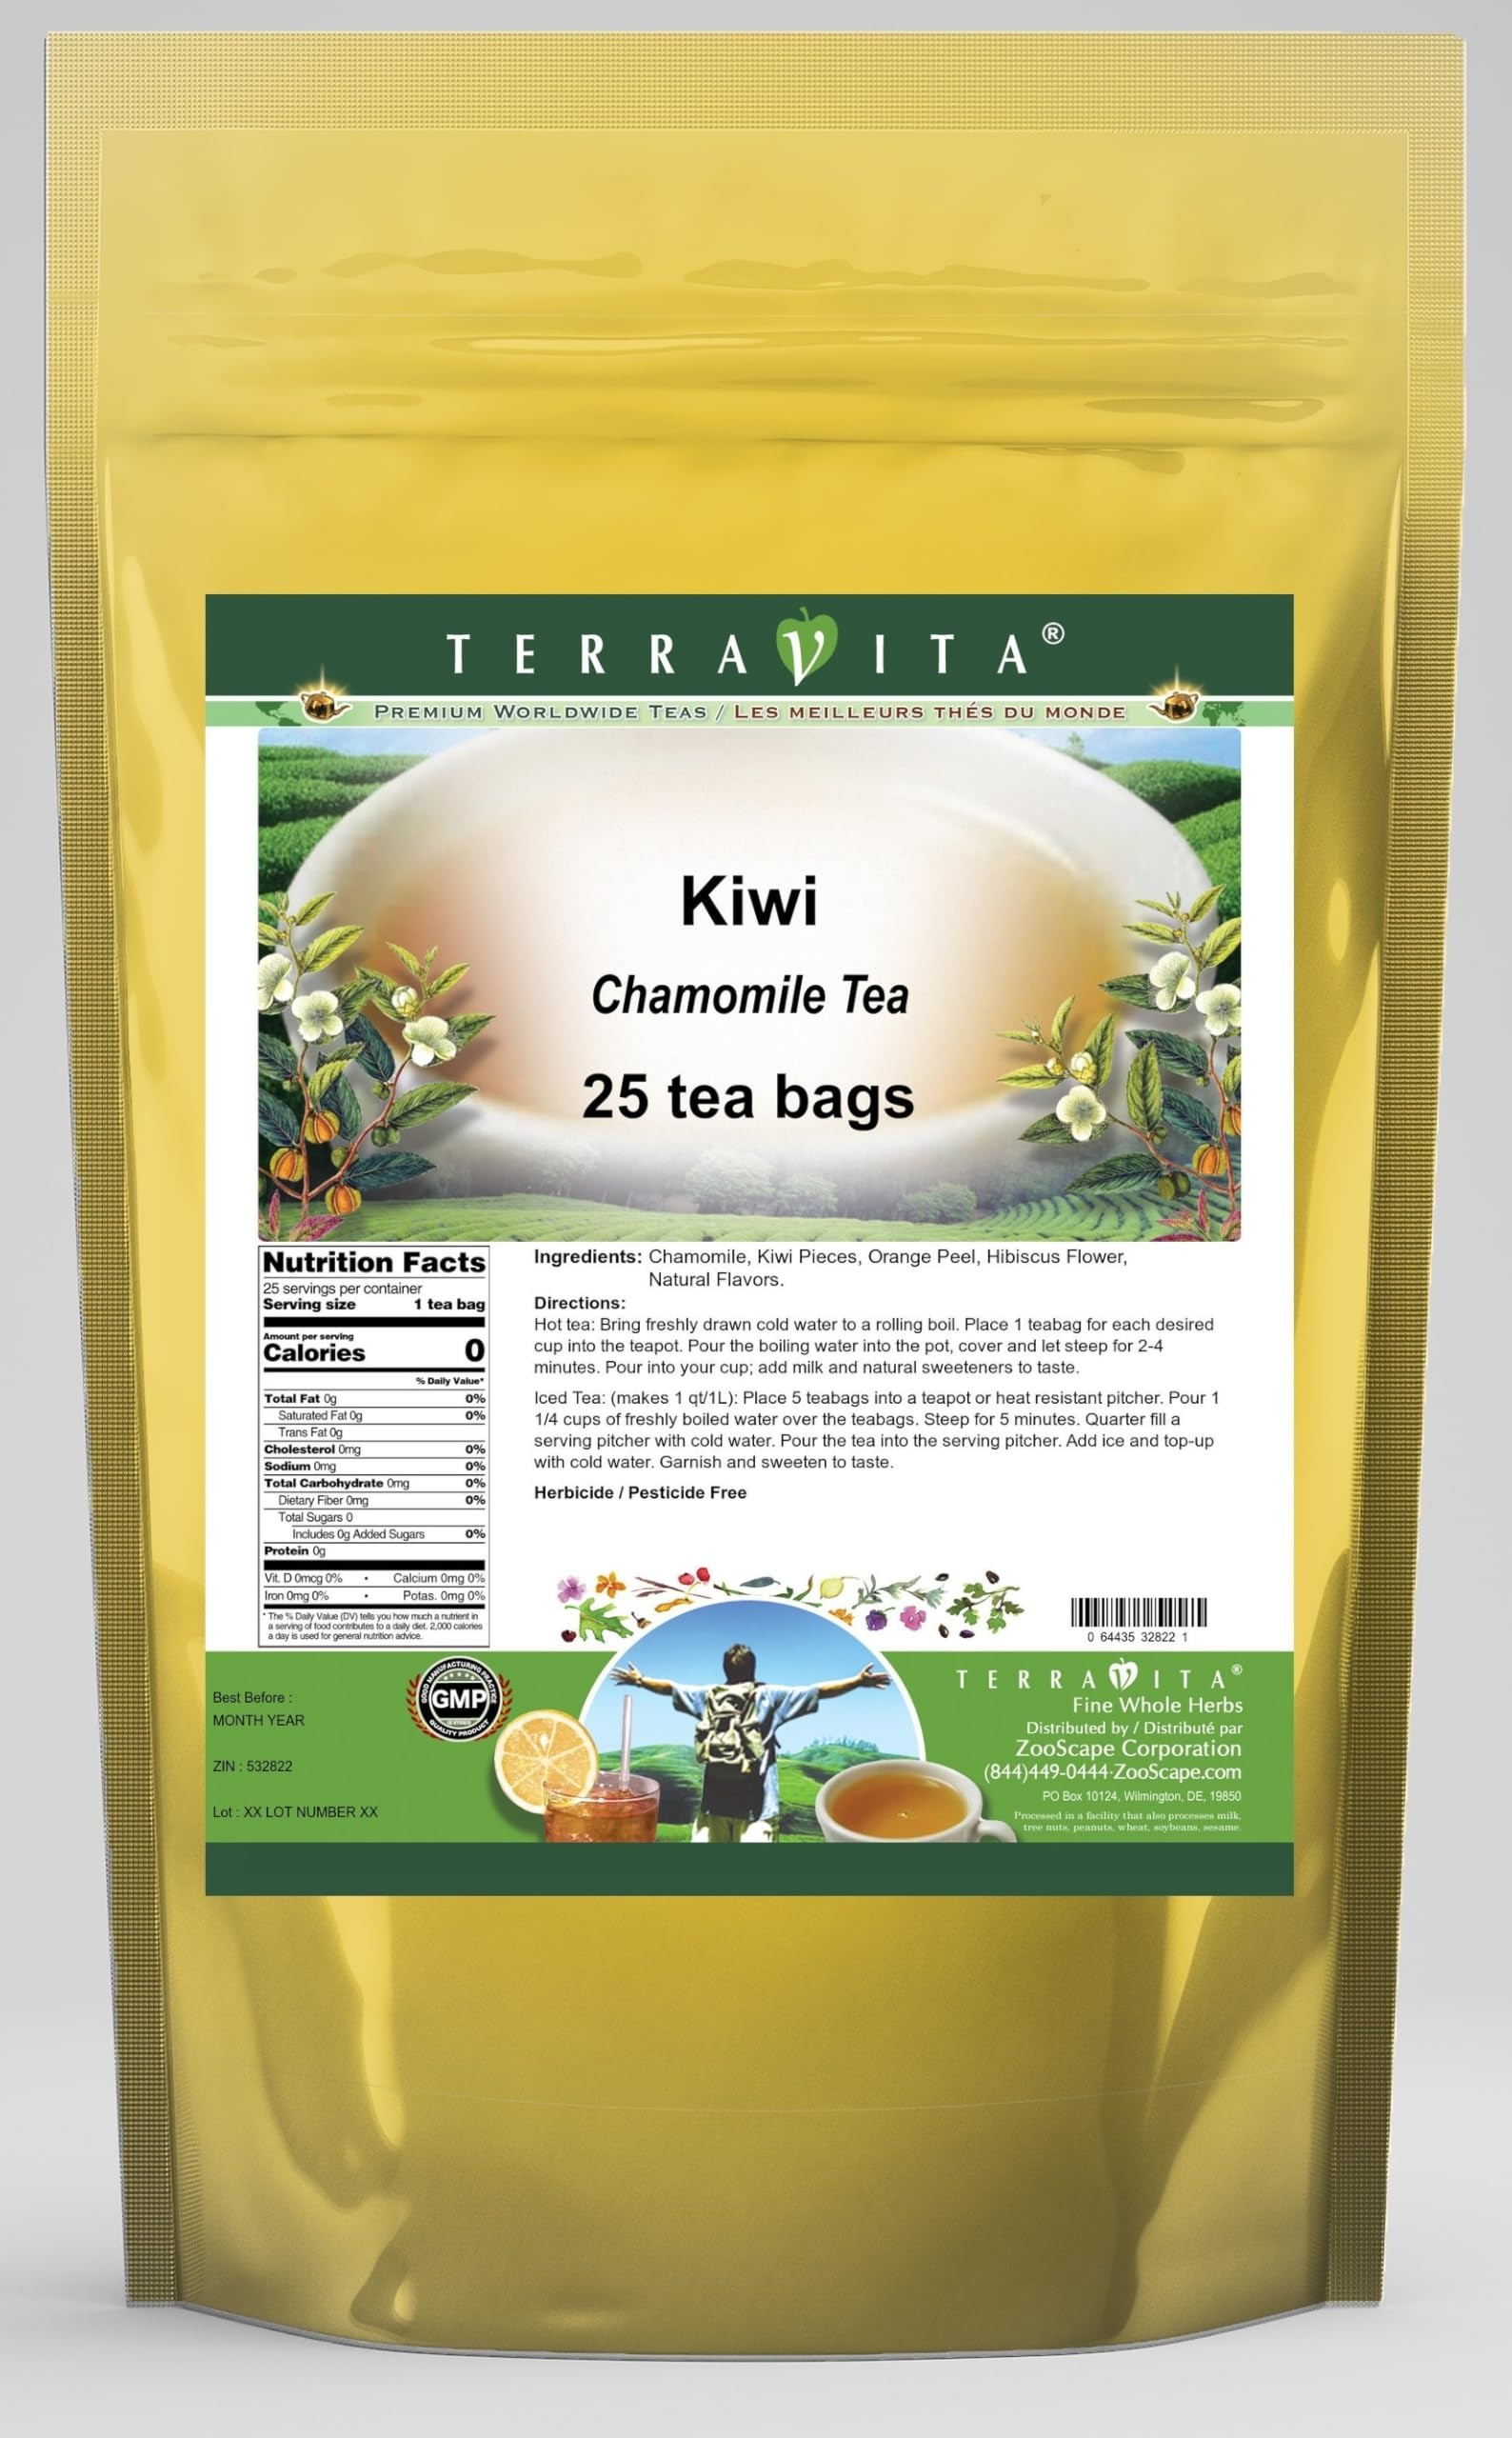
Item Name: Kiwi Chamomile Tea (25 tea bags, ZIN: 532822) - 2 Pack
Bullet Point 1: Our Kiwi Chamomile Tea is a delicious flavored Chamomile tea with Kiwi Pieces, Orange Peel and Hibiscus Flower that you will enjoy relaxing with anytime! The natural Kiwi taste is delicious! - Ingredients: Chamomile tea, Kiwi Pieces, Orange Peel, Hibiscus Flower and Natural Kiwi Flavor.
Bullet Point 2: No fillers.
Bullet Point 3: Manufacturer: TerraVita
Bullet Point 4: Size: 25 tea bags
Bullet Point 5: Chamomile Tea Bags - Packed in a convenient upright pouch!
Product Description: Our Kiwi Chamomile Tea is a delicious flavored Chamomile tea with Kiwi Pieces, Orange Peel and Hibiscus Flower that you will enjoy relaxing with anytime! The natural Kiwi taste is delicious! - Ingredients: Chamomile tea, Kiwi Pieces, Orange Peel, Hibiscus Flower and Natural Kiwi Flavor. - Hot tea brewing method: Bring freshly drawn cold water to a rolling boil. Place 1 teabag for each desired cup into the teapot. Pour the boiling water into the pot, cover and let steep for 2-4 minutes. Pour into your cup; add milk and natural sweeteners to taste. - Iced tea brewing method: (to make 1 liter/quart): Place 5 teabags into a teapot or heat resistant pitcher. Pour 1 1/4 cups of freshly boiled water over the teabags. Steep for 5 minutes. Quarter fill a serving pitcher with cold water. Pour the tea into the serving pitcher. Add ice and top-up with cold water. Garnish and sweeten to taste. - TerraVita is an exclusive line of premium-quality, natural source products that use only the finest, purest and most potent ingredients found around the world. TerraVita is hallmarked by the highest possible standards of purity, potency, stability and freshness. All of our products are prepared with the highest elements of quality control, from raw materials through the entire manufacturing process, up to and including the moment that the bottles or bags are sealed for freshness and shipped out to you. Our highest possible standards are certified by independent laboratories and backed by our personal guarantee. - TerraVita exists to meet and ensure your family's health and wellness without the harmful effects of chemicals and health products. We strive to make all of our products affordable and reliable and are constantly searching the market to maintain our affordability and to look for new
Value: 50.0
Unit: Count

Price: 35.63